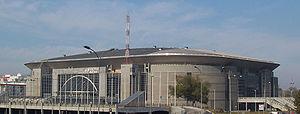
Le Concours Eurovision de la chanson 2008 fut la cinquante-troisième édition du concours. Il se déroula les mardi 20, jeudi 22 et samedi 24 mai 2008, à Belgrade, en Serbie. Il fut remporté par la Russie, avec la chanson Believe, interprétée par Dima Bilan. L'Ukraine termina deuxième et la Grèce, troisième.
La Štark Arena, anciennement Belgrade Arena puis Kombank Arena, est une salle omnisports situé dans le Blok 25 de Novi Beograd, une commune urbaine de Belgrade, en Serbie. C'est le plus grand et le moderne des complexes sportifs à Belgrade et il est conçu pour tous les événements, y compris le basket-ball, le handball, le volley-ball, le tennis, l'athlétisme, pour des événements culturels et d'autres programmes.